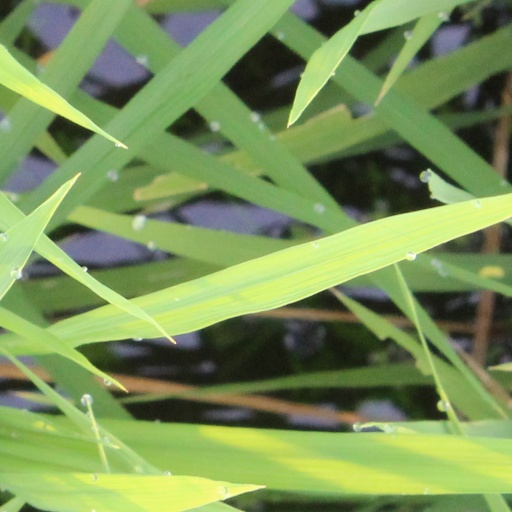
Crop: rice